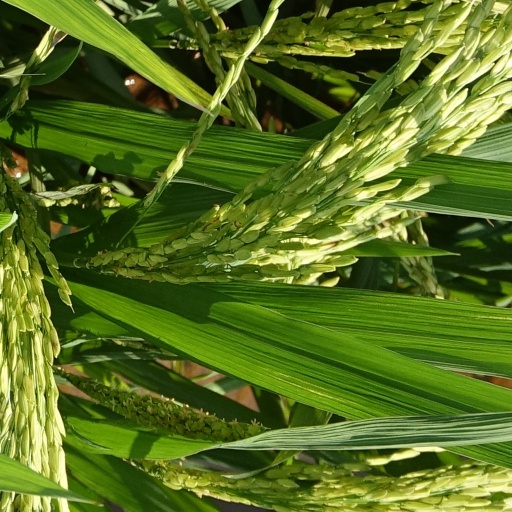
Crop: rice